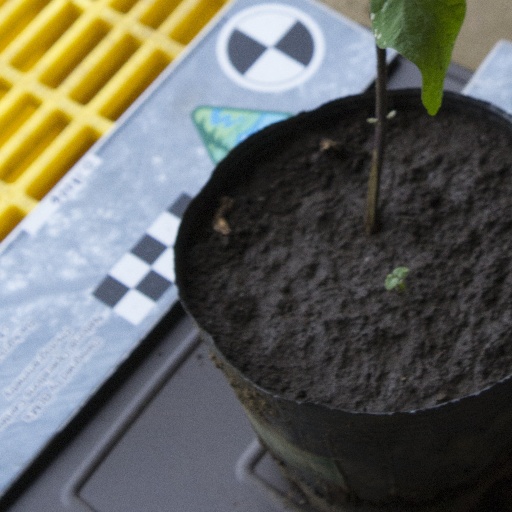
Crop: soybean